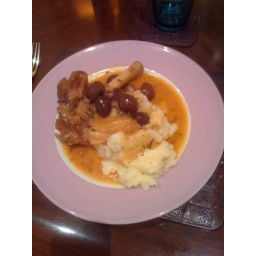
Lambshanks in white wine w black olives &amp;amp; oranges. 20/03/2010